Margaret Bonga Fahlstrom

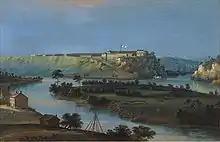
Fort Snelling as it appeared in 1844

In the 1830s, the growing Fahlstrom family lived on a small farm near Coldwater Spring, less than two miles from Fort Snelling, where a cluster of cabins had been built in the 1820s.